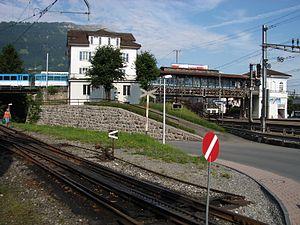
Cette liste présente les biens culturels d'importance nationale dans le canton de Schwytz. Cette liste correspond à l'édition 2009 de l'Inventaire Suisse des biens culturels d'importance nationale pour le canton de Schwytz. Il est trié par commune et inclus : 49 bâtiments séparés, 8 collections, 10 sites archéologiques et un cas particulier.